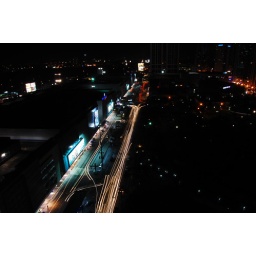
Here's what I see every time I look out the window whenever I stay in the office till after sunset.